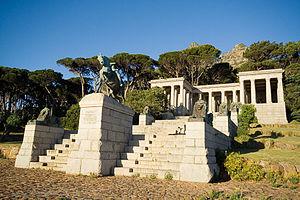
Rhodes Memorial est un monument situé au pied de Devil’s Peak dans le parc national de la Montagne de la Table en Afrique du Sud. Le monument honore la mémoire et la vision de Cecil Rhodes, ancien premier ministre de la colonie du Cap et fondateur de la Rhodésie. Du monument s'offre une vue spectaculaire et panoramique sur la ville du Cap.